Marie Denarnaud

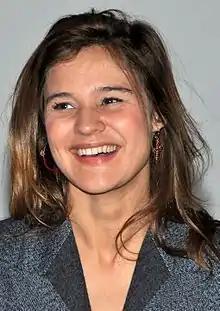
Marie Denardaud in 2011

Marie Denarnaud (born 1978) is a French actress. She has appeared in numerous films including "Chaos" (2001), "Eager Bodies" (2003), "The Adopted" (2011) and "Une histoire banale" (2014). She has also participated in the made-for-television film "Nuit noire, 17 octobre 1961" (2005) which chronicled the events of the Paris massacre of 1961.